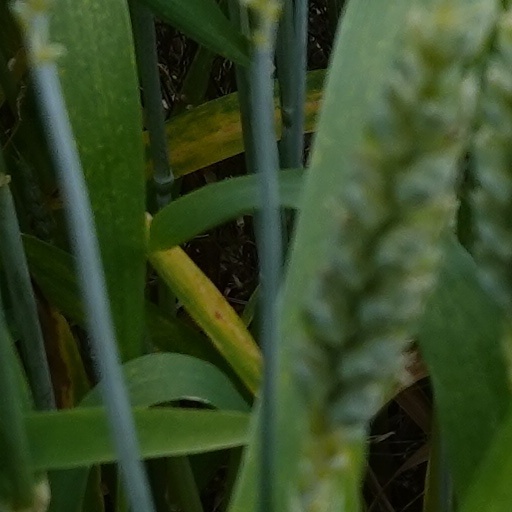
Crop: wheat